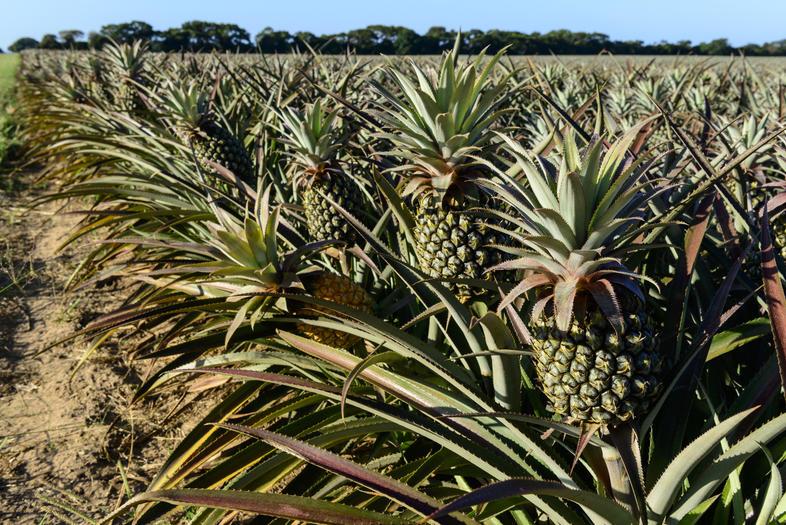
Eneo eo la wazi, linalotumika kama shamba, likiwa na kilimo cha matunda aina ya mananasi, ambayo huota mizizi na mche ukiwa chini, na tunda likiwa kwa juu.